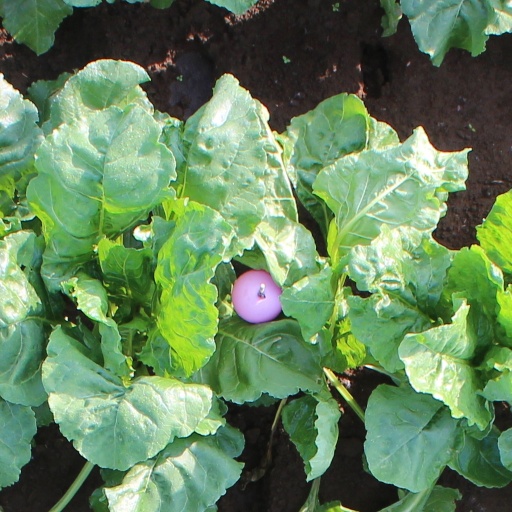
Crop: sugar beet